Newport-on-Tay East railway station

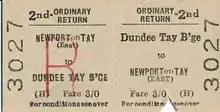
A return ticket for the train service from Dundee to Newport-on-Tay purchased on 3 May 1969.

During the 1960s the trains were normally pulled by British Railways 2-6-4T engines. Later the steam trains were replaced by diesel multiple units, probably British Rail Class 101.